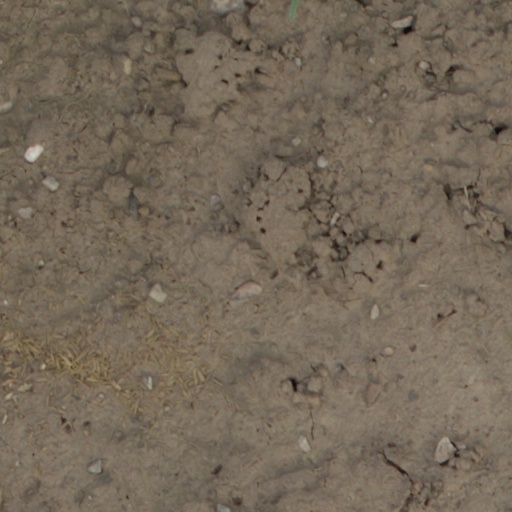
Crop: wheat